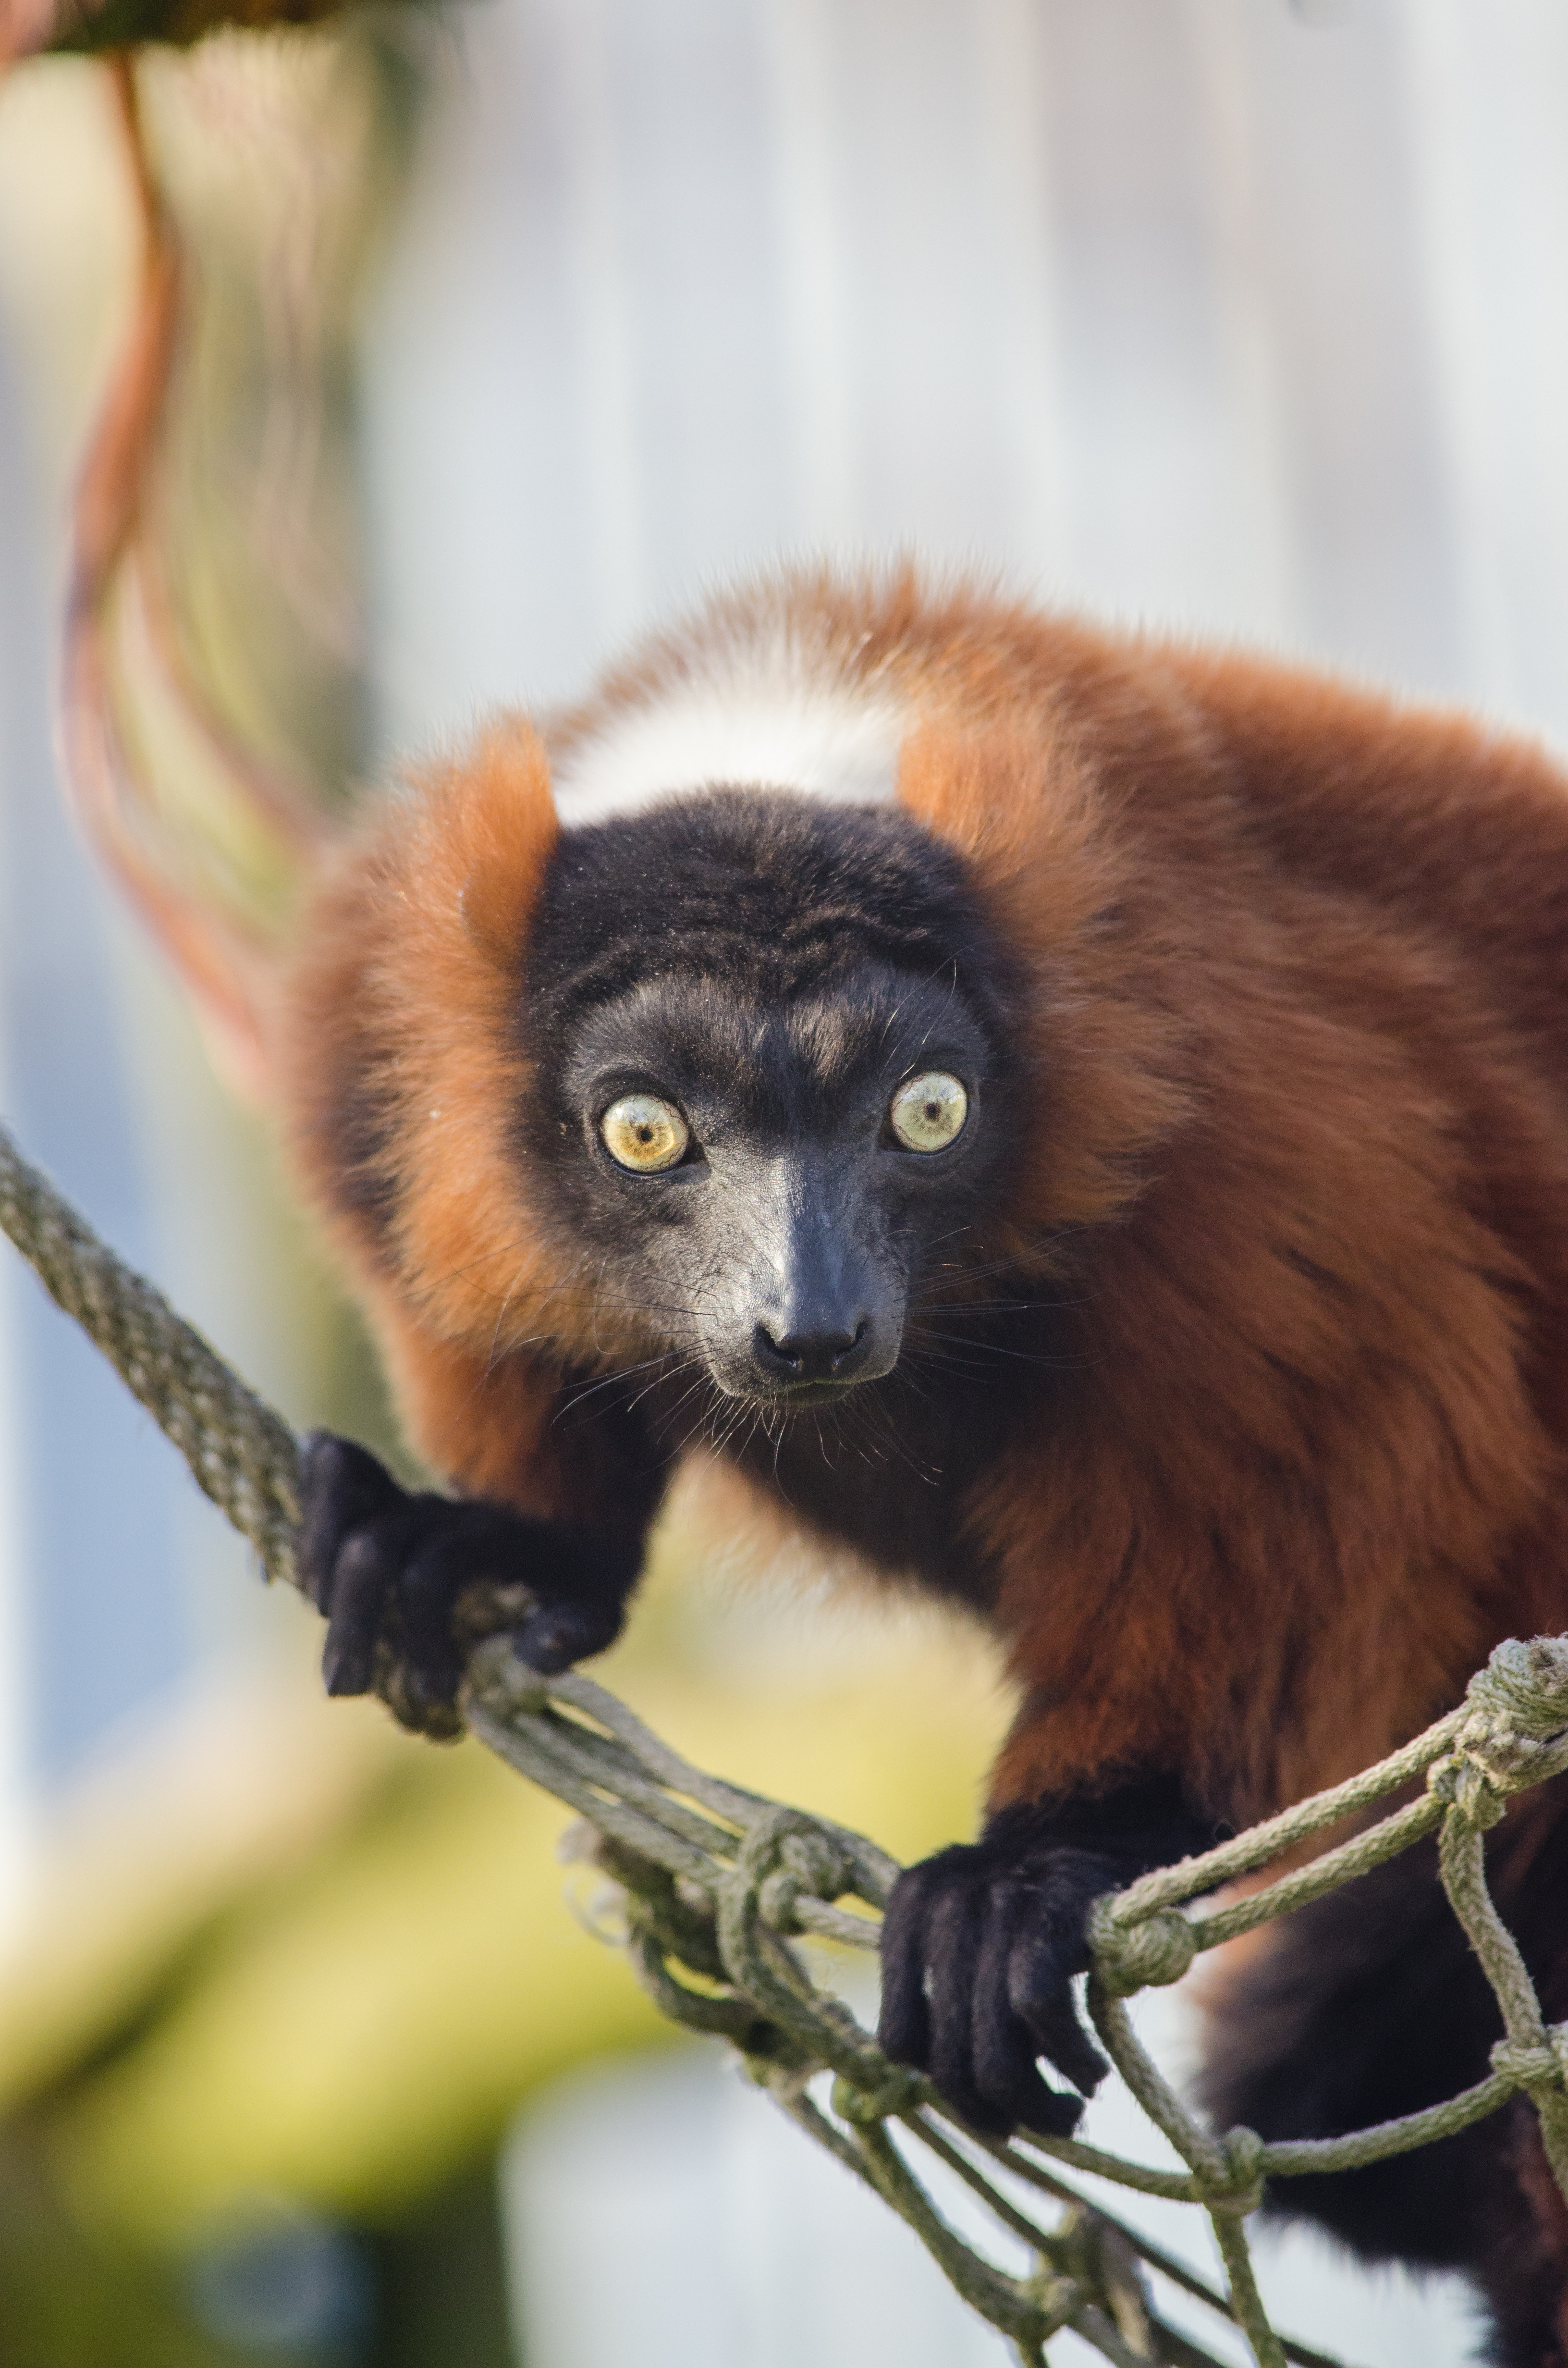
bokeh, feet, cute, wildlife, zoo, red, mammal, nikon, fauna, primate, eyes, hands, madagascar, vertebrate, zoom, germany, deutschland, augen, adorable, lemur, d7000, roter, niedlich, tierpark, hnde, fse, madagaskar, ruffed, vari, lemuren, gelsenkirchen, erlebniswelt, marmoset, new world monkey